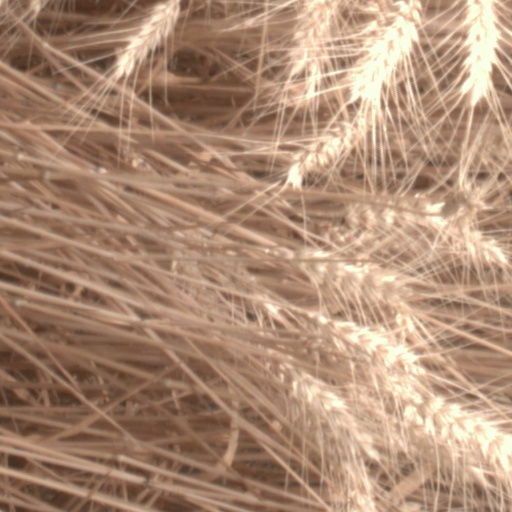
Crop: wheat